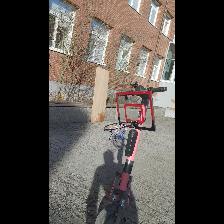
Label: NonHuman